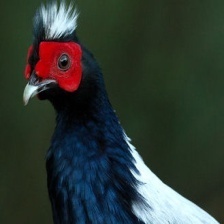
Species: SWINHOES PHEASANT
Scientific name: LOPHURA SWINHOII